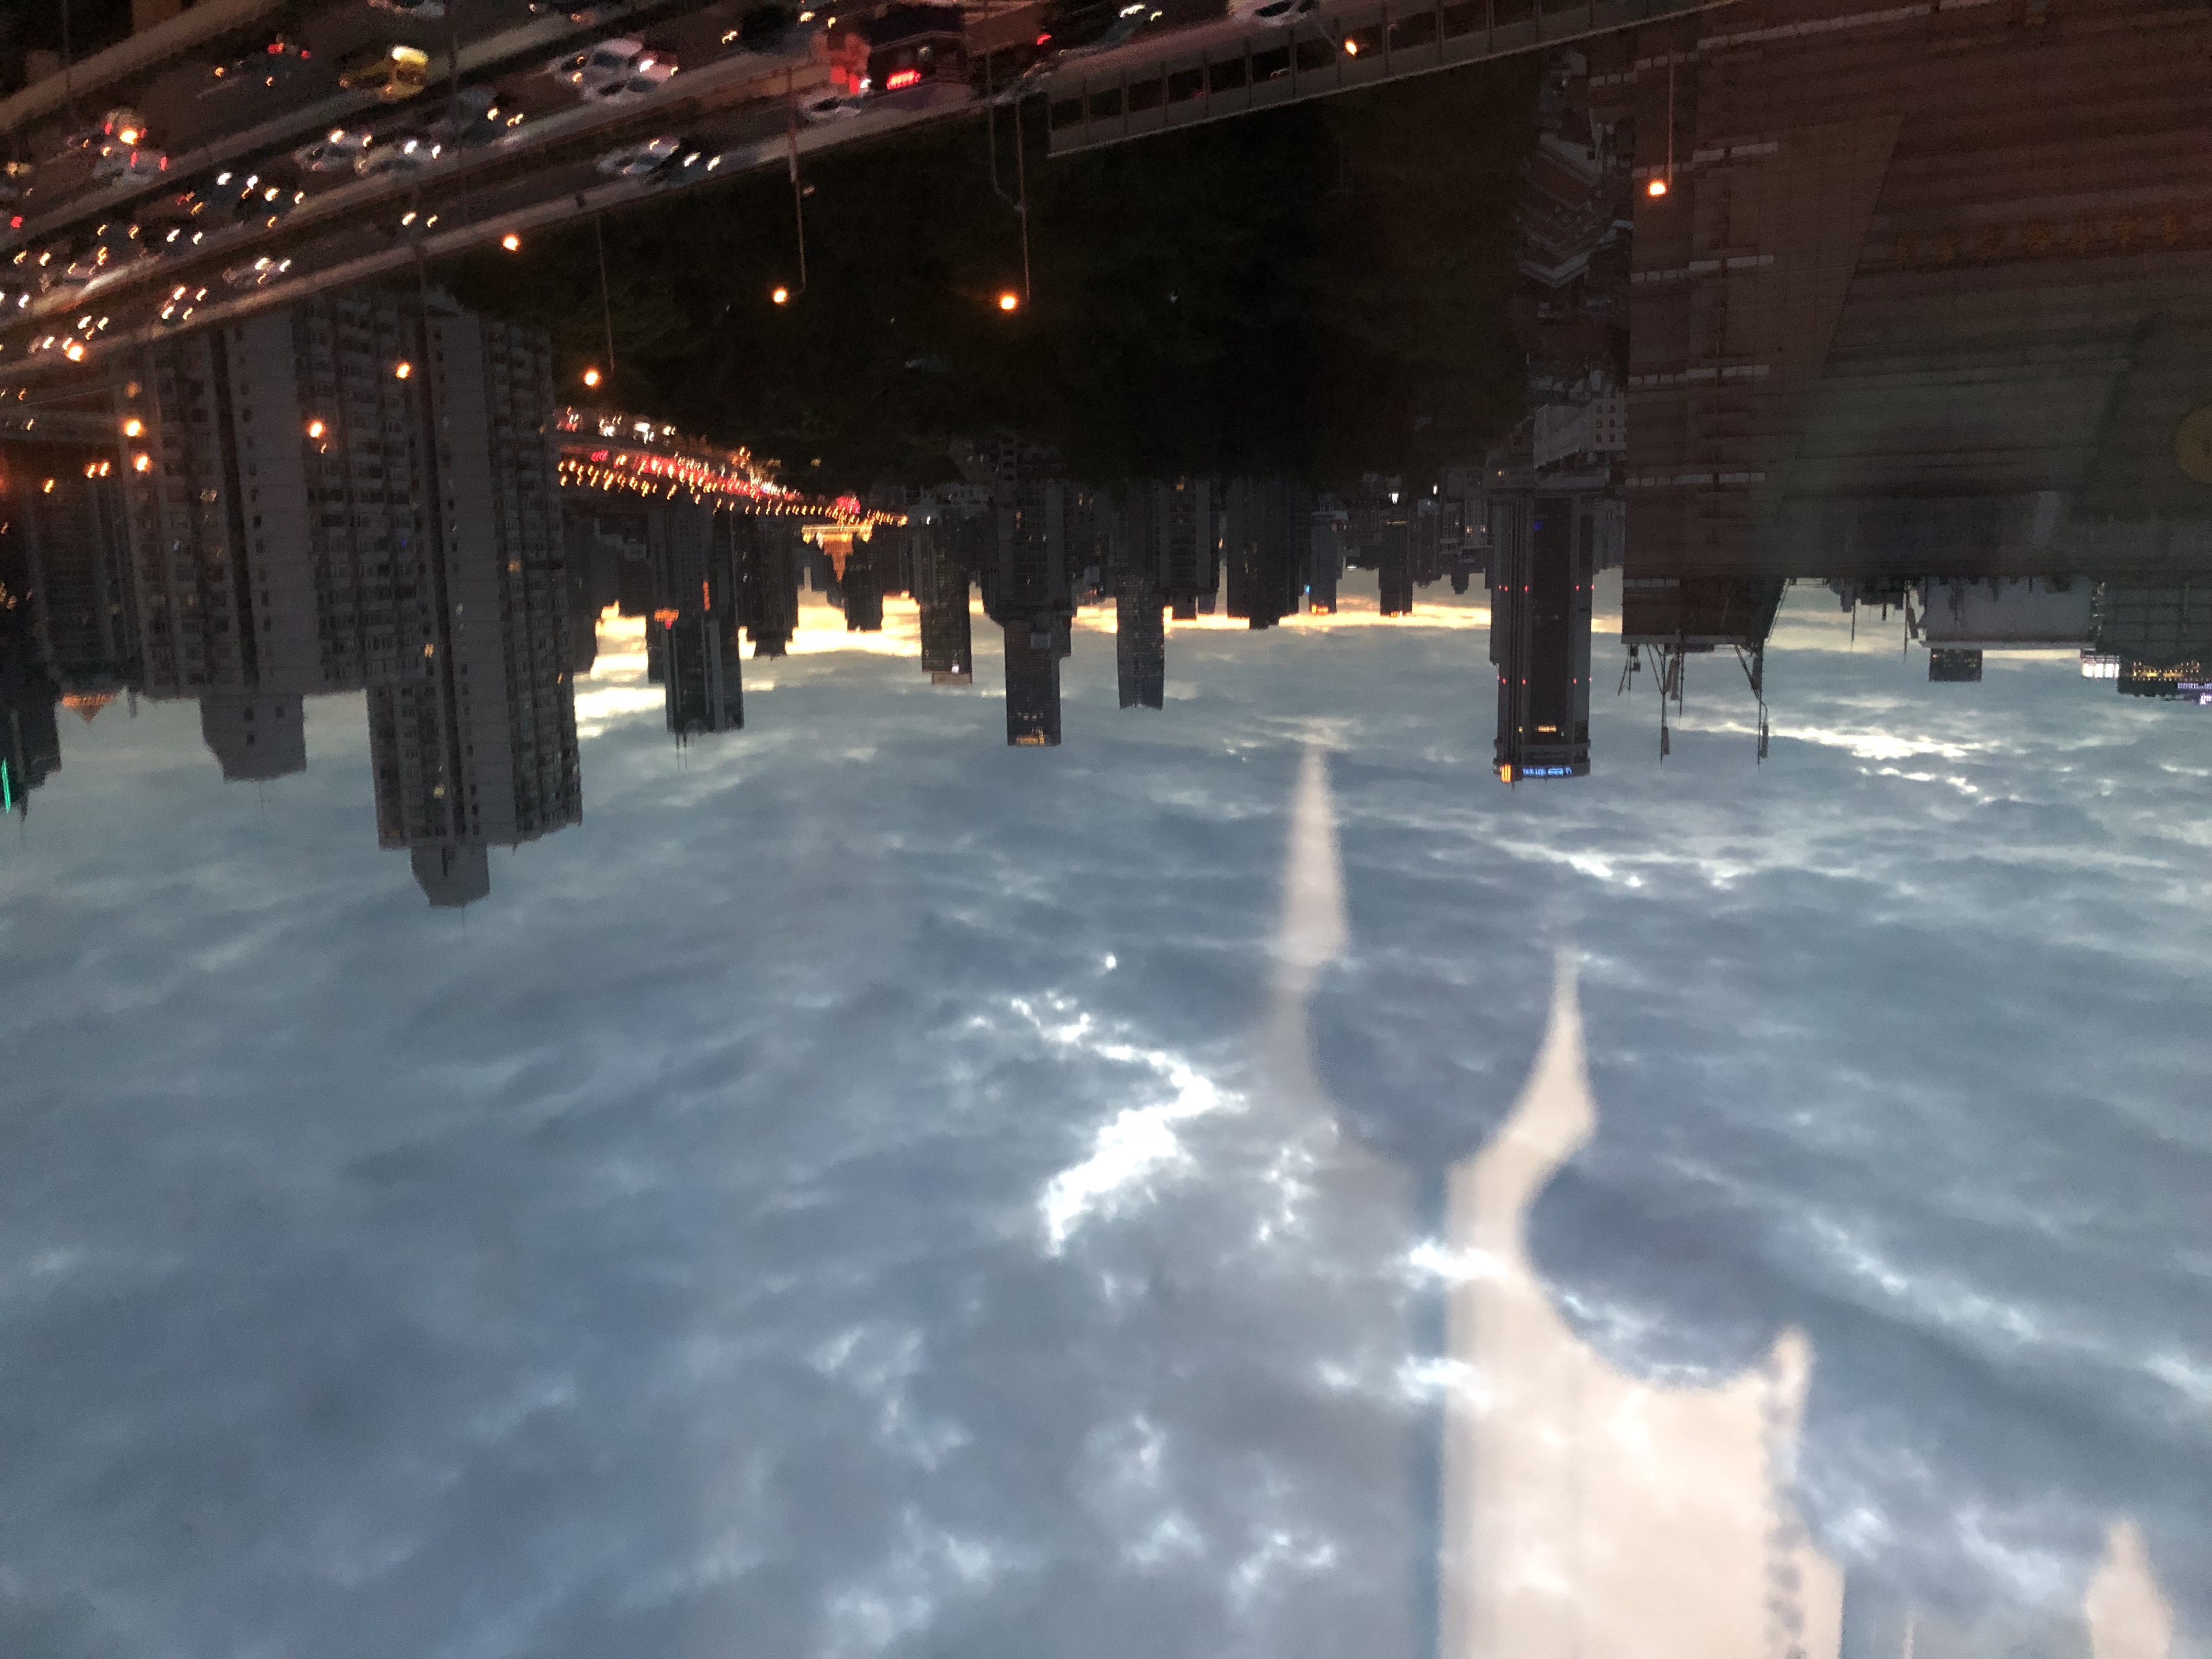
shanghai, city, building, snow, winter, freezing, ice, sky, ice rink, blizzard